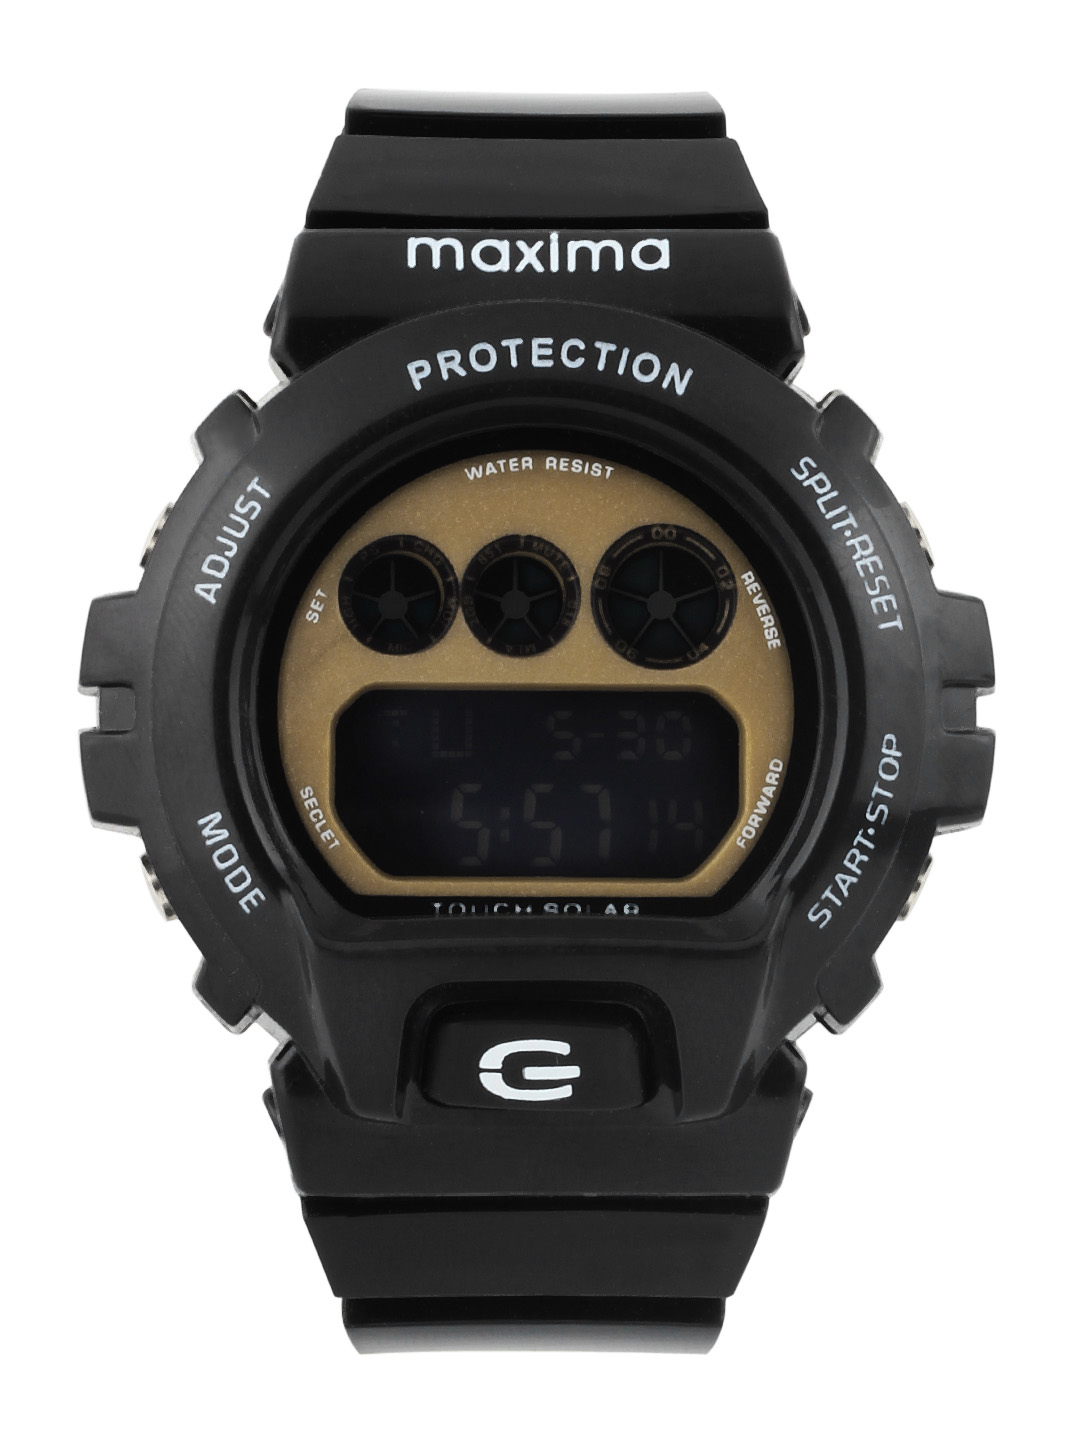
Maxima Men Black Digital Watch
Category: Accessories / Watches / Watches
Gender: Men
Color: Black
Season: Winter 2016
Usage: Casual